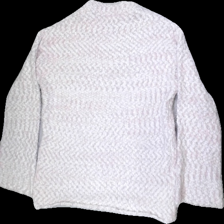
View: back
Type: Sweater
Category: Ladies
Brand: Not in the list
Brand text on label: Sincerely Love
Colors: White, Pink
Material: 100%polyester
Cut: Regular, C-collar
Size: M
Season: Spring
Stains: Minor
Smell: Minor
Price range: 50-100
Recommended usage: Export